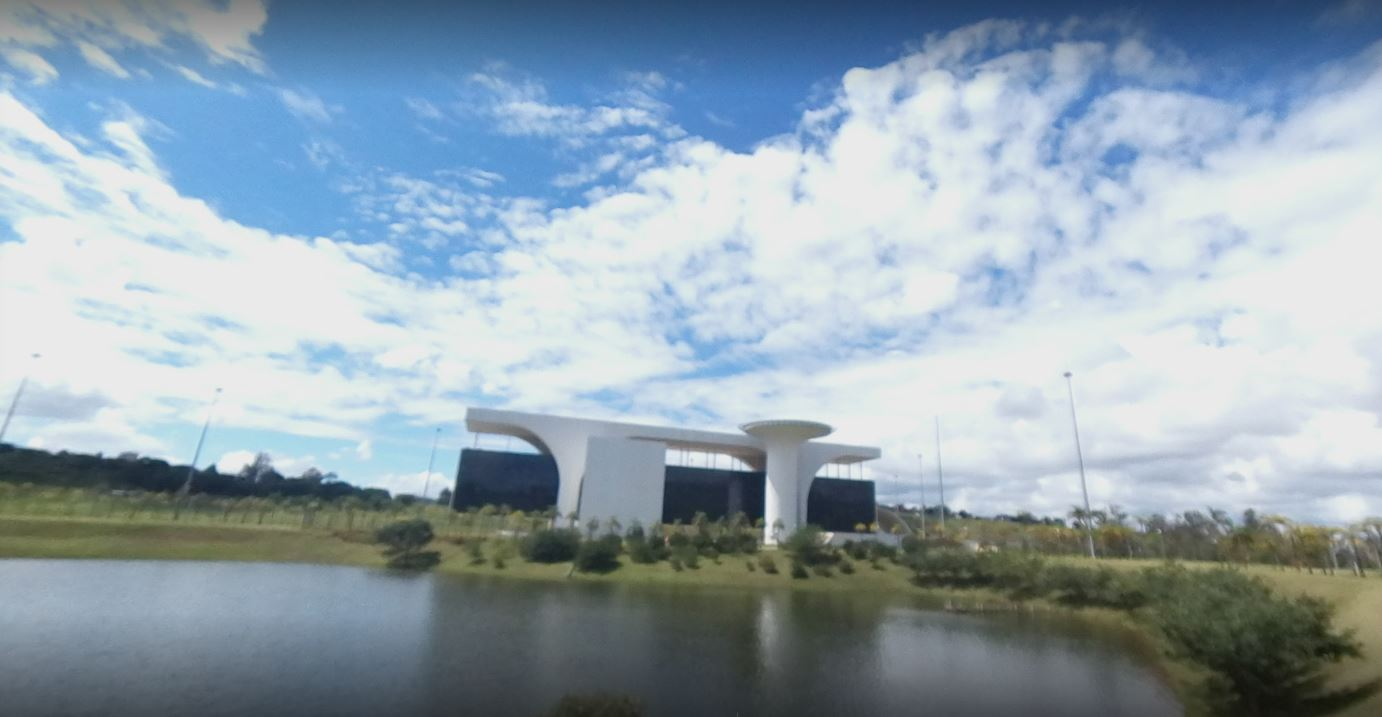
Fire: no
Smoke: no